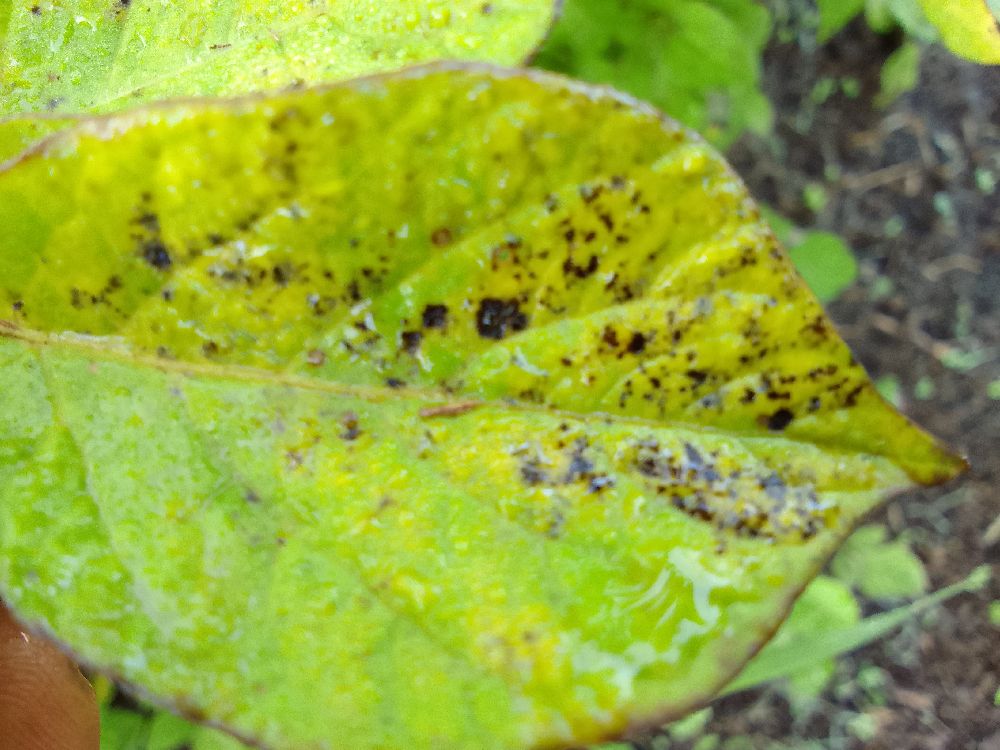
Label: Early blight